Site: brandenburg
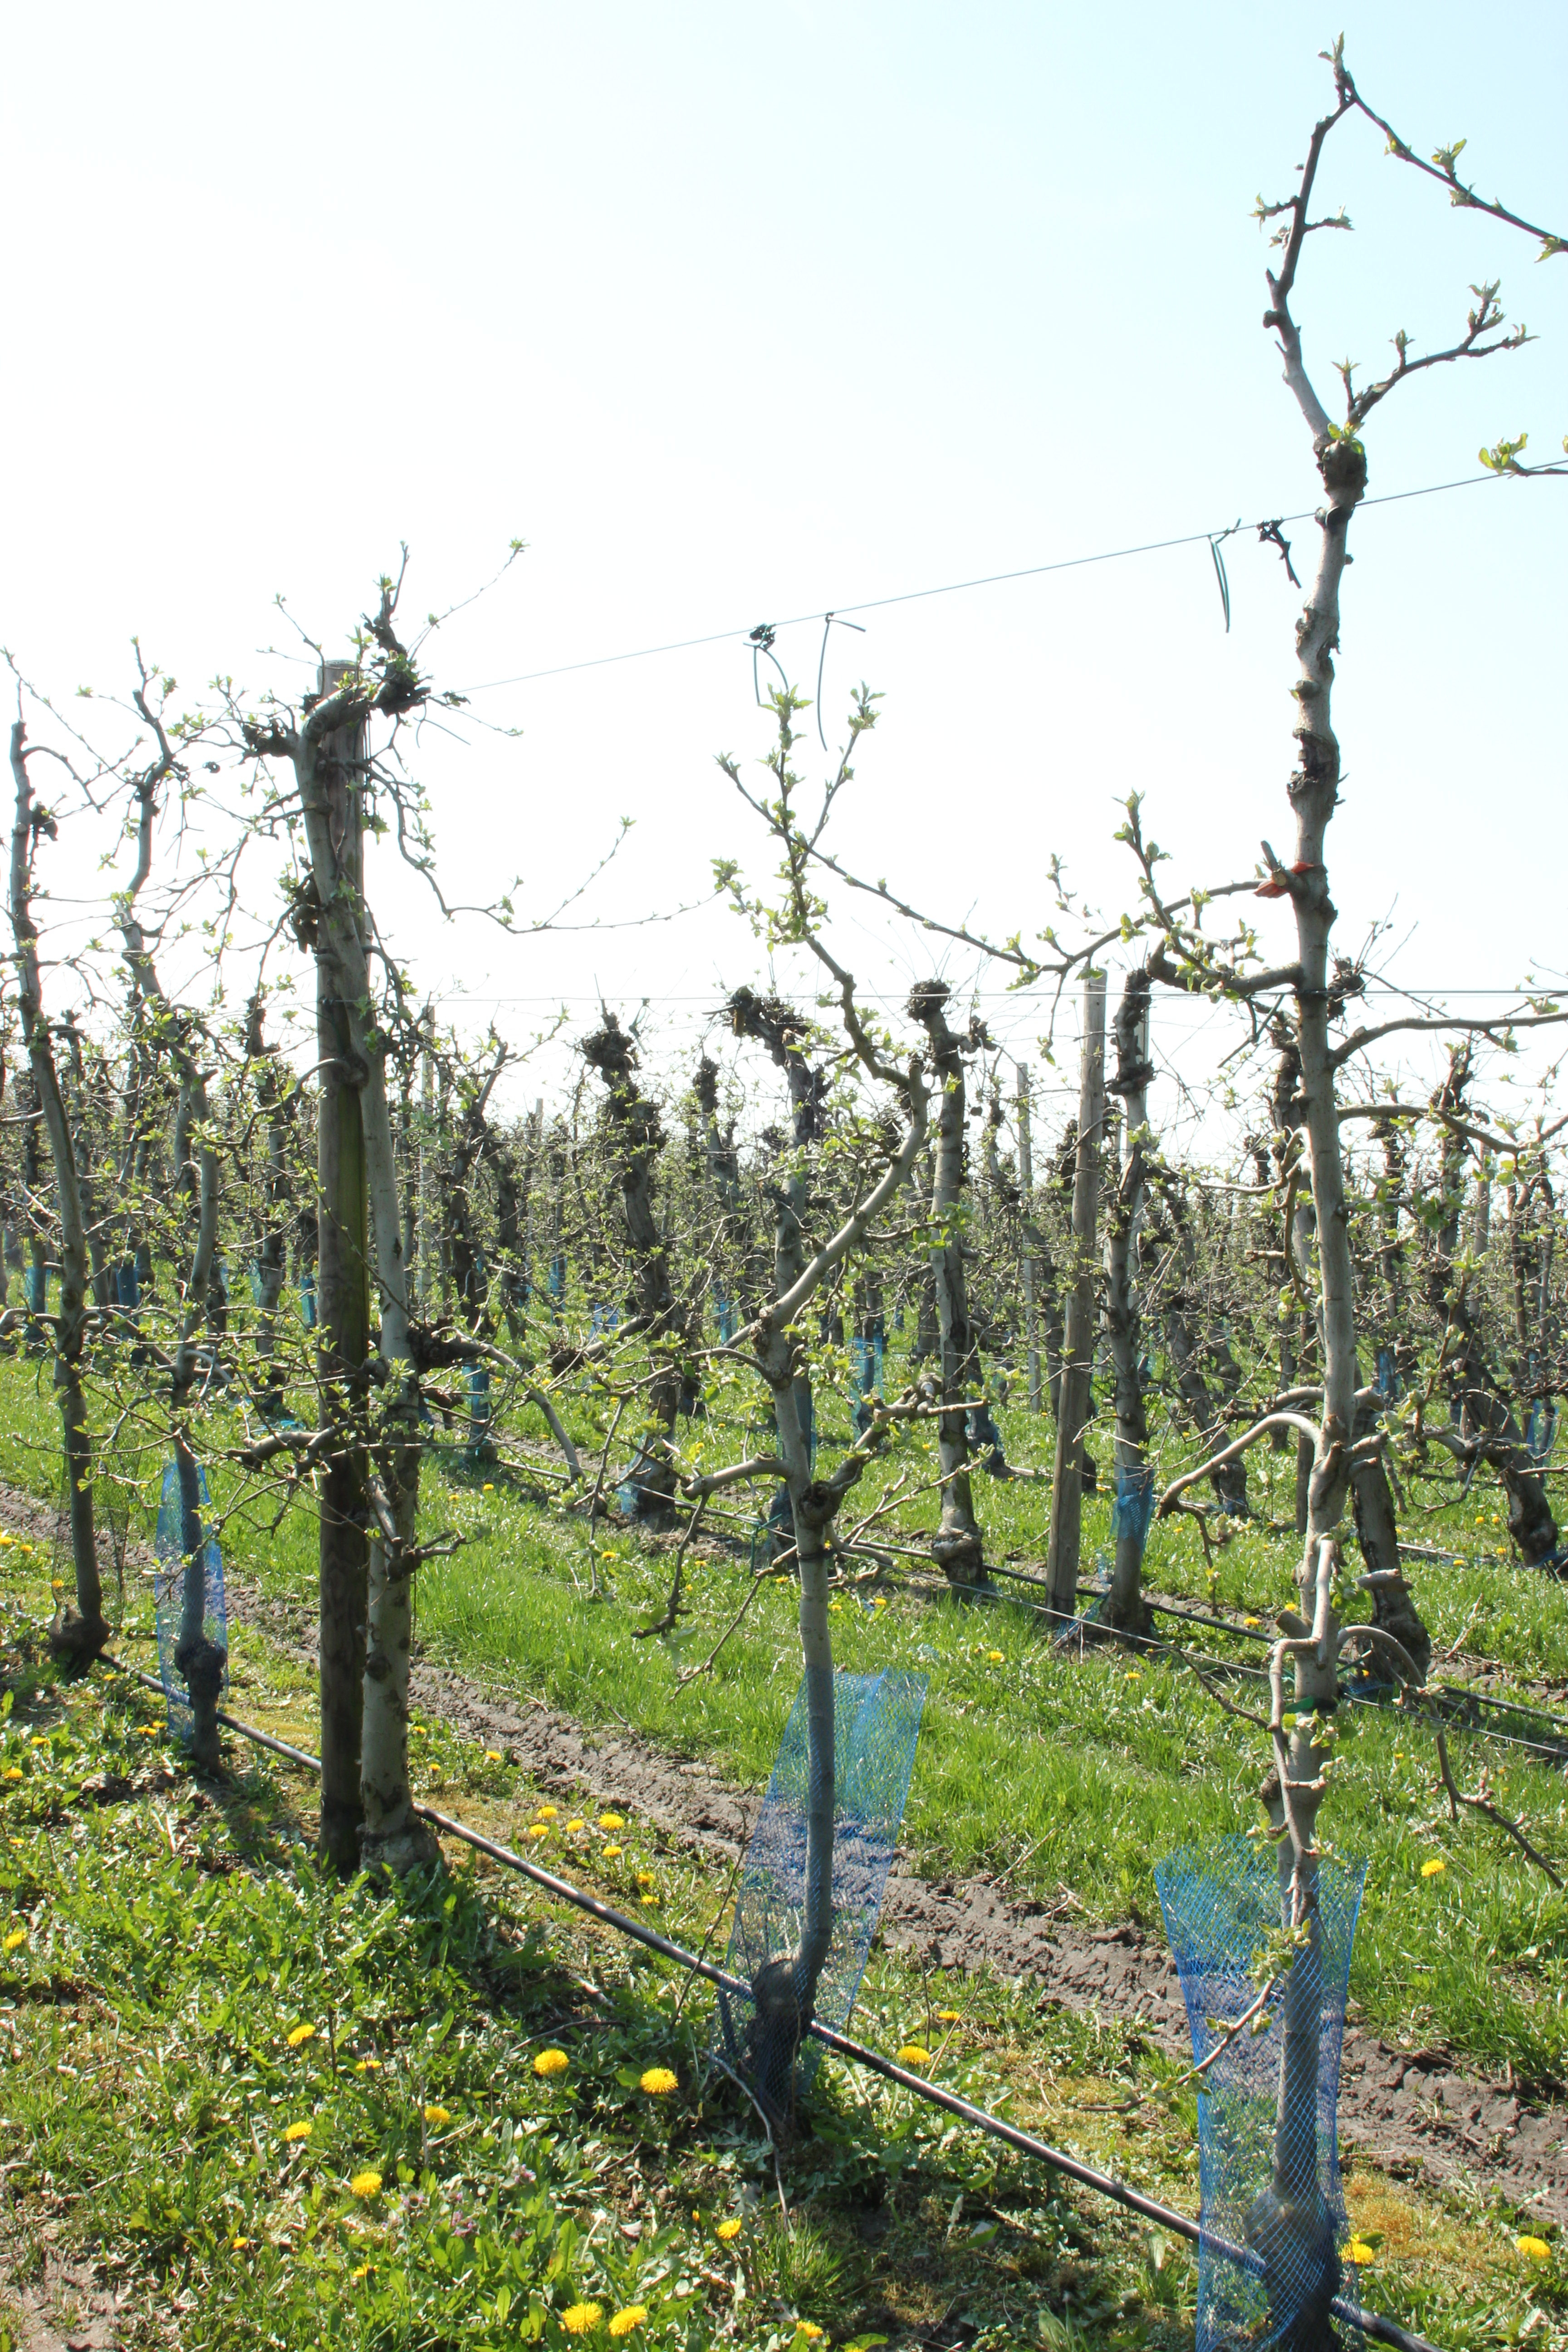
Growth stage (BBCH 56): Inflorescence emergence